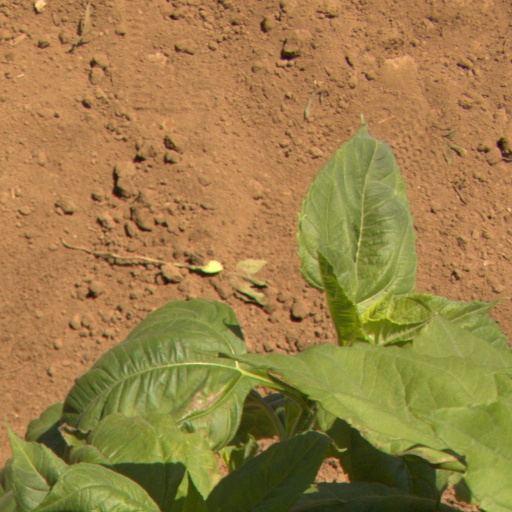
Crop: Jerusalem artichoke